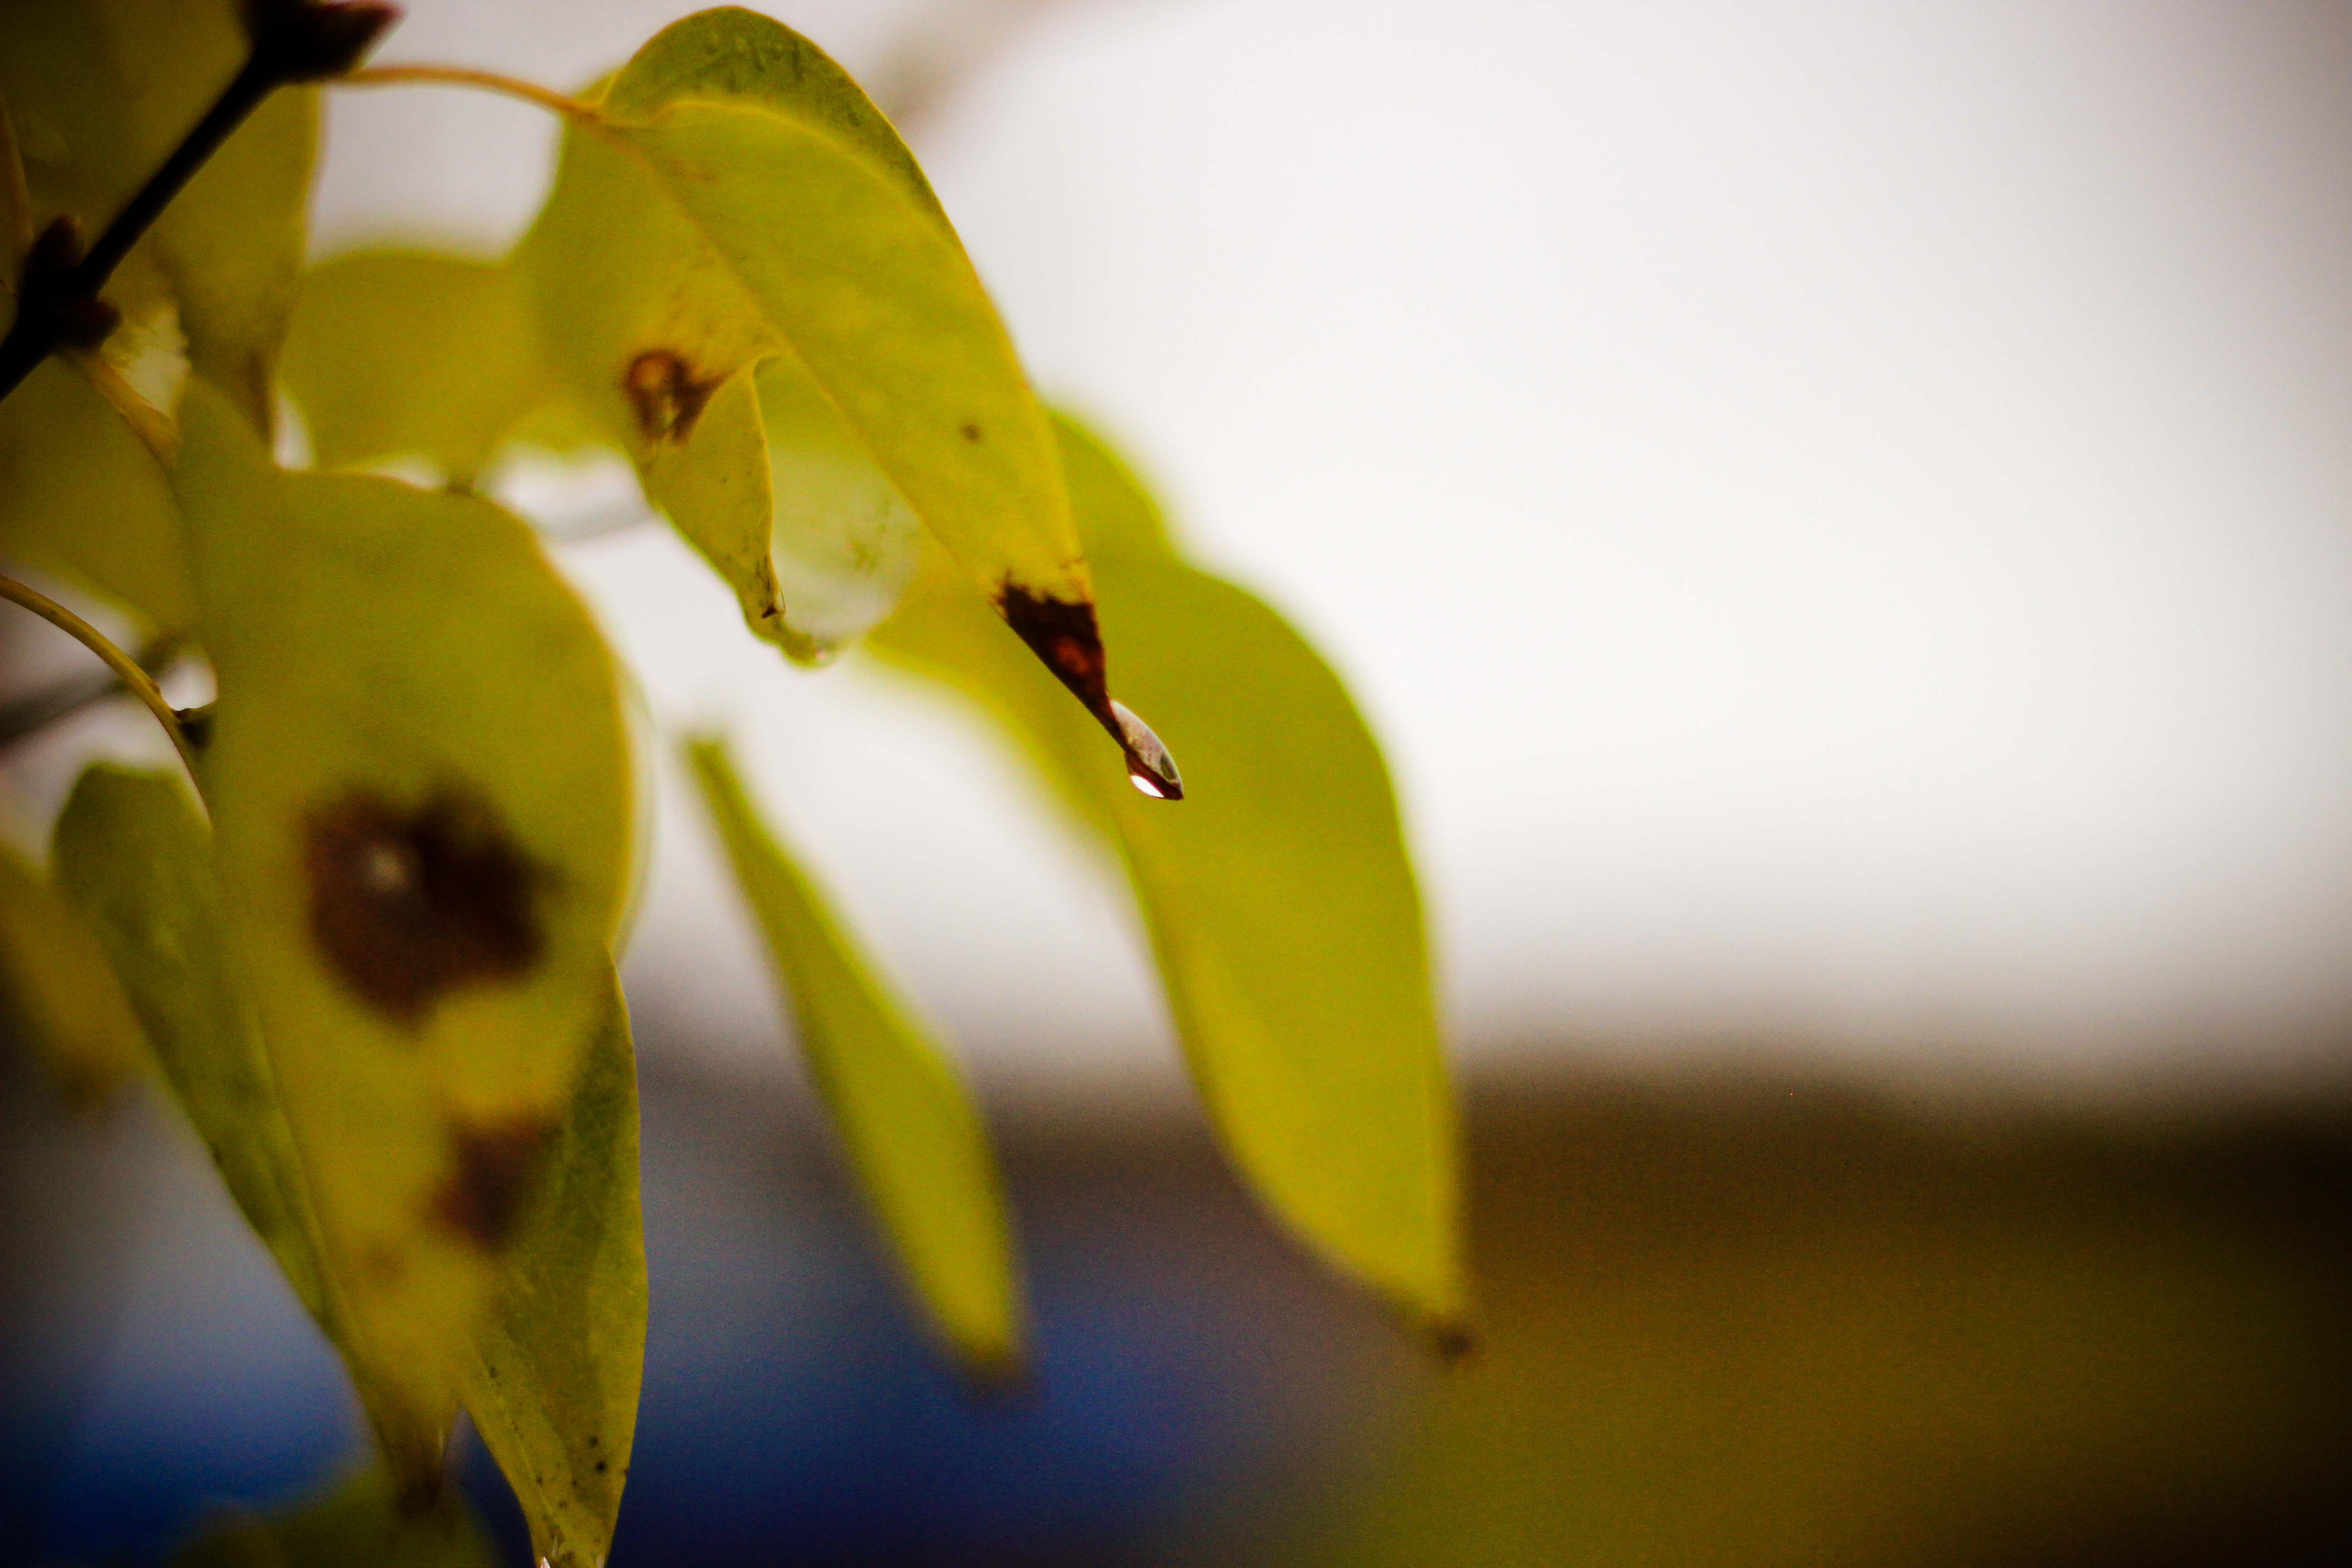
lilac, branch, leaf, drop, rain, water, dew, greens, autumn, cloudy, yellow, green, plant, macro photography, flower, botany, close up, tree, twig, photography, plant stem